Spalding Sessions House

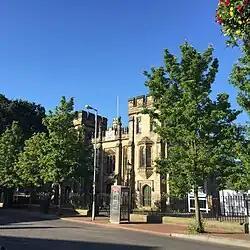
Spalding Sessions House

Spalding Sessions House is a judicial structure in the Sheep Market in Spalding, Lincolnshire, England. The structure, which used to be the main courthouse for the south of Parts of Holland, is a Grade II listed building.